Wally Rhines

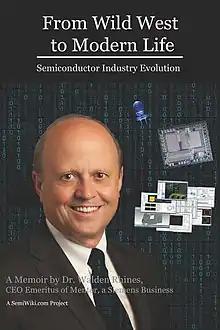
Cover of Wally Rhines' 2019 memoir.

Rhines also is listed as a source in books about the evolving semiconductor industry.